Pro stock

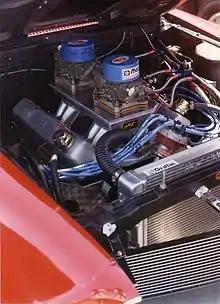
Dual 4-barrel carburetors on a "tunnel ram" intake manifold

The rules that exclude forced induction of any sort, plus allowing head modifications, have resulted in pro stock heads being the most sophisticated in any drag racing category, with valve lifts in the 1 inch region.